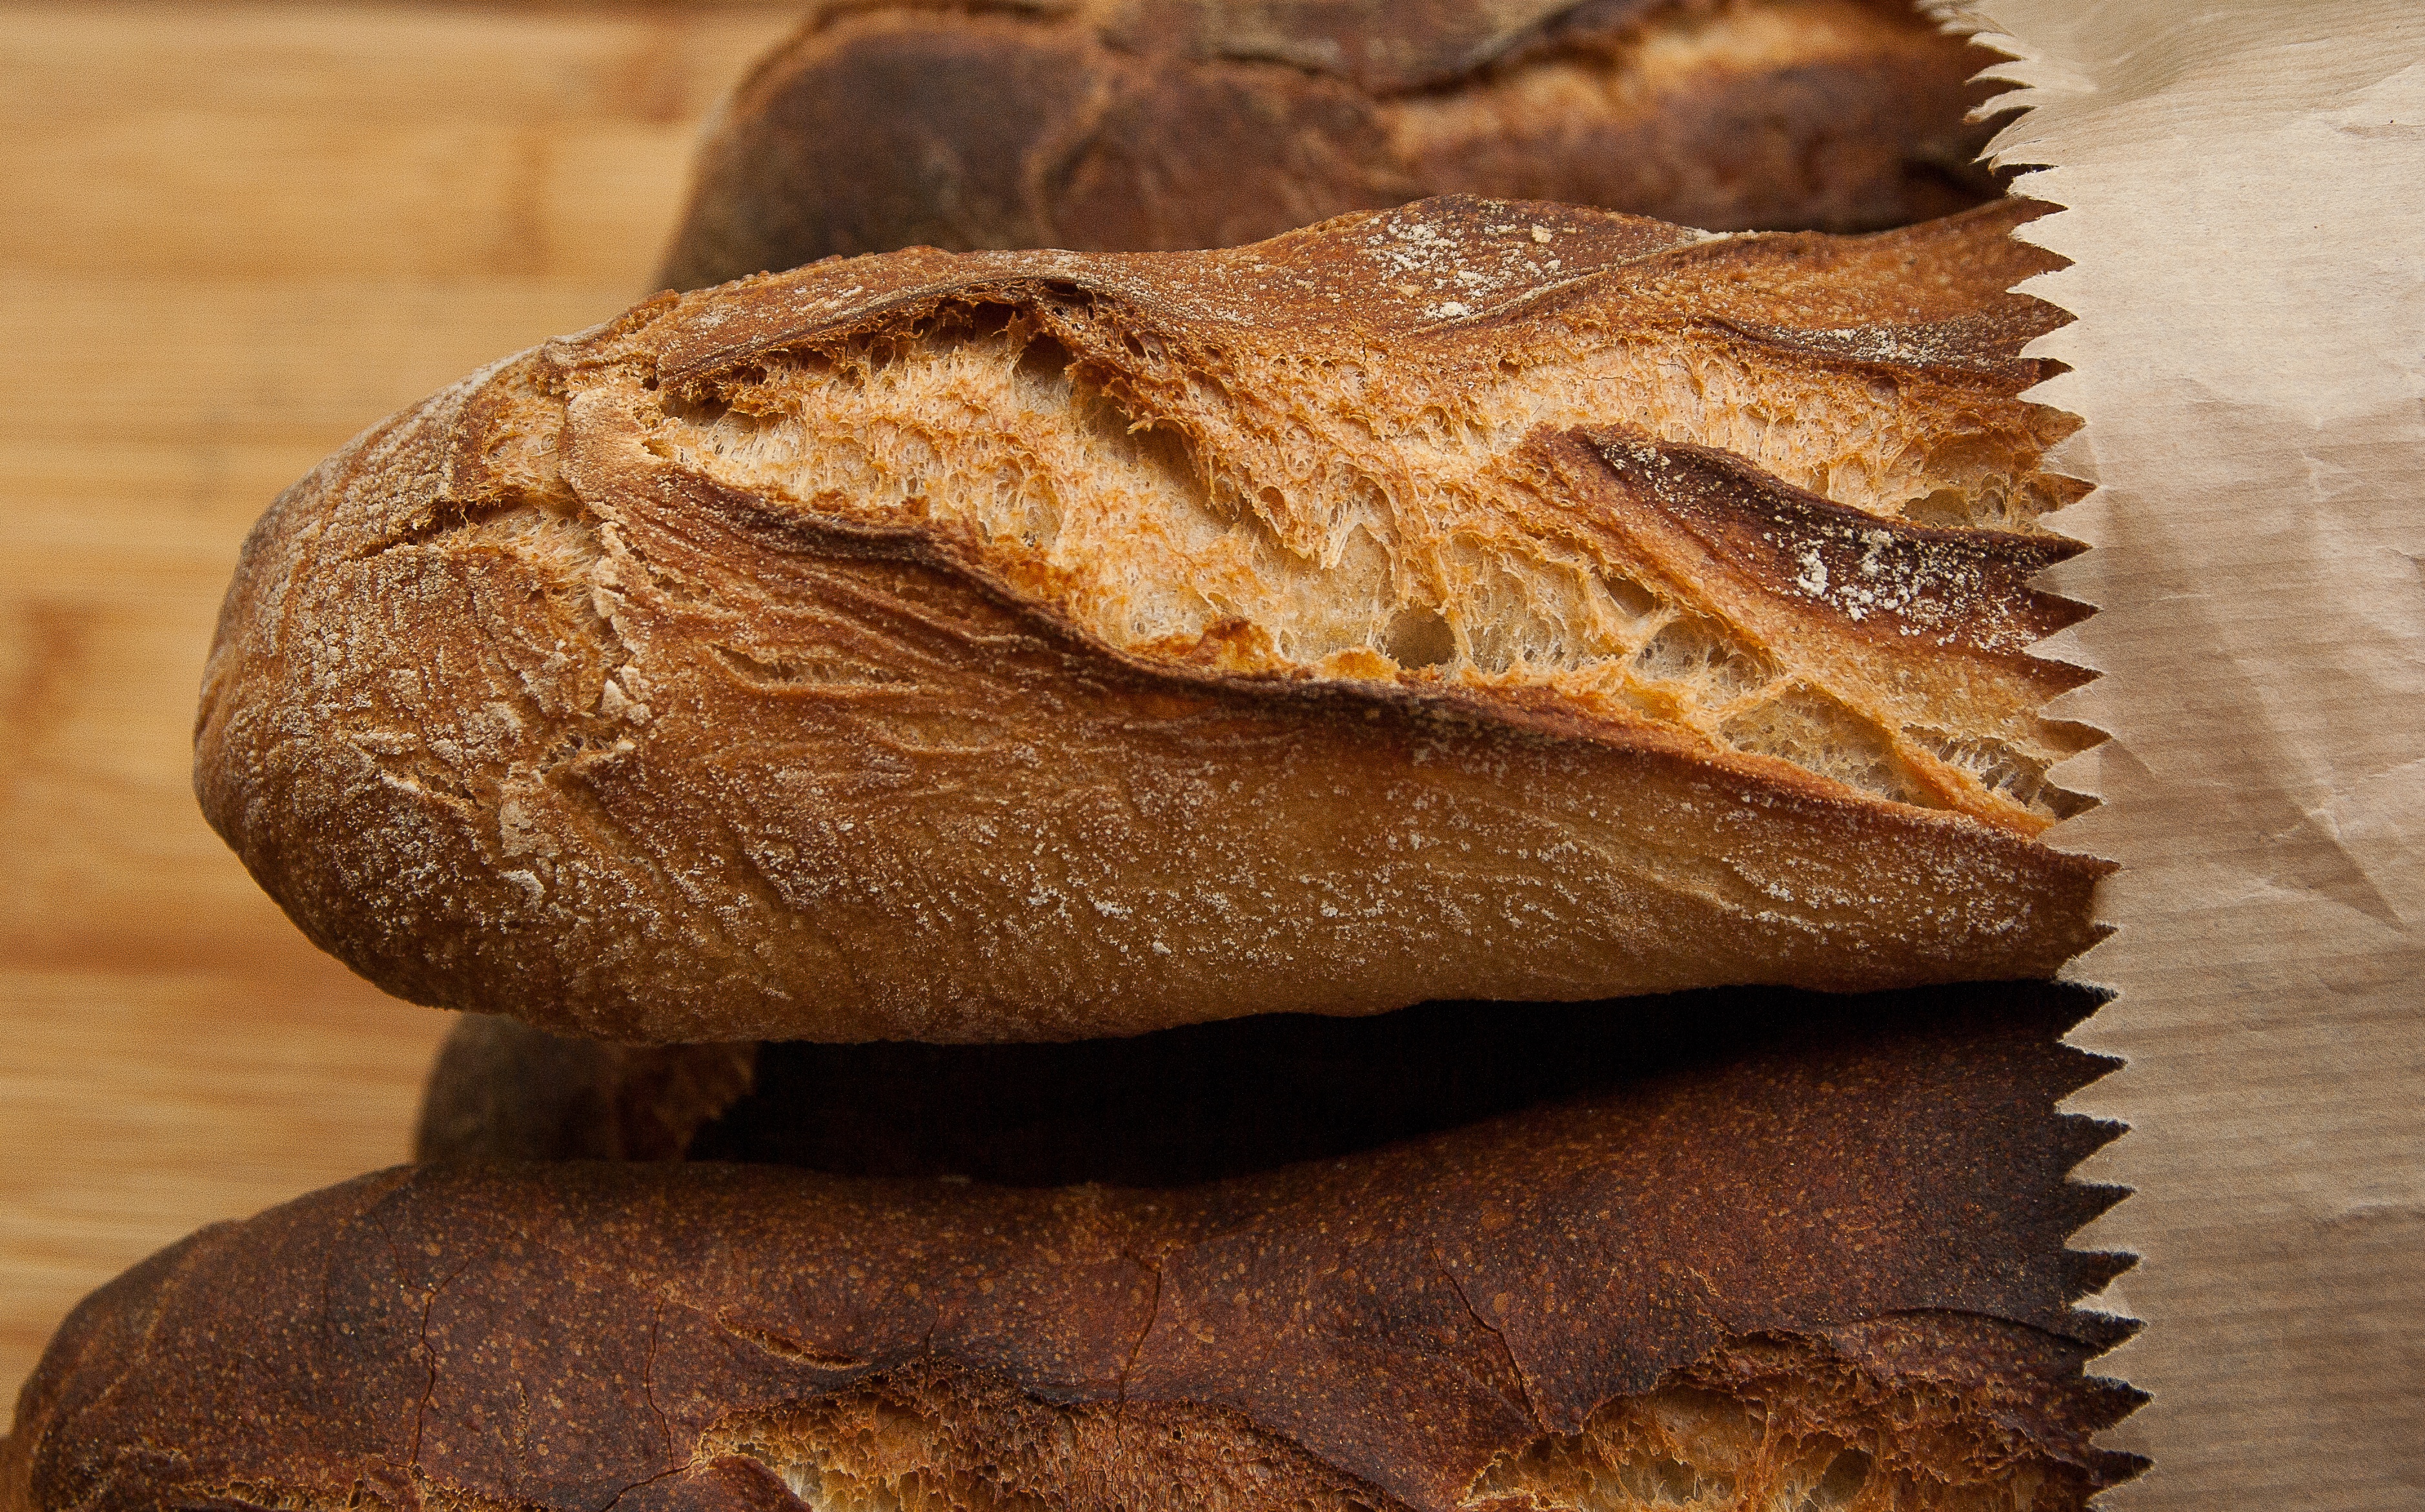
dish, food, baking, cuisine, bread, bakery, baguette, sourdough, ciabatta, stick, baked goods, boulanger, brown bread, rye bread, grass family, whole grain